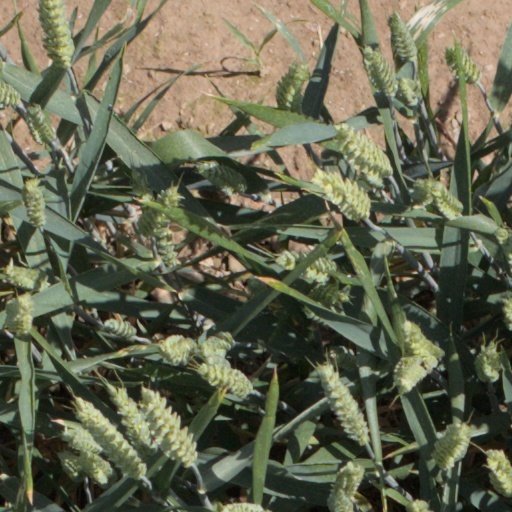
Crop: wheat